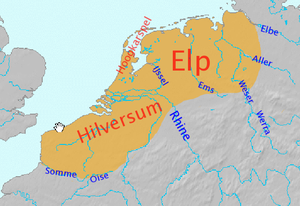
Le bloc du nord-ouest est une aire culturelle hypothétique, que plusieurs chercheurs du XXᵉ siècle ont proposée en tant que culture protohistorique. Elle aurait été grossièrement délimitée par l'Elbe, la Meuse, l'Oise et la Somme et aurait couvert les actuels Pays-Bas, la Belgique, le nord de la France et l'ouest de l'Allemagne pendant les âges du bronze et du fer.